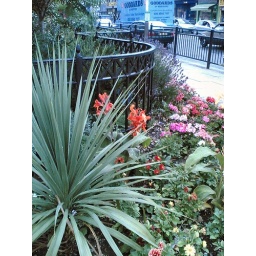
A beautifully planted municipal flower bed in the centre of Hanwell.